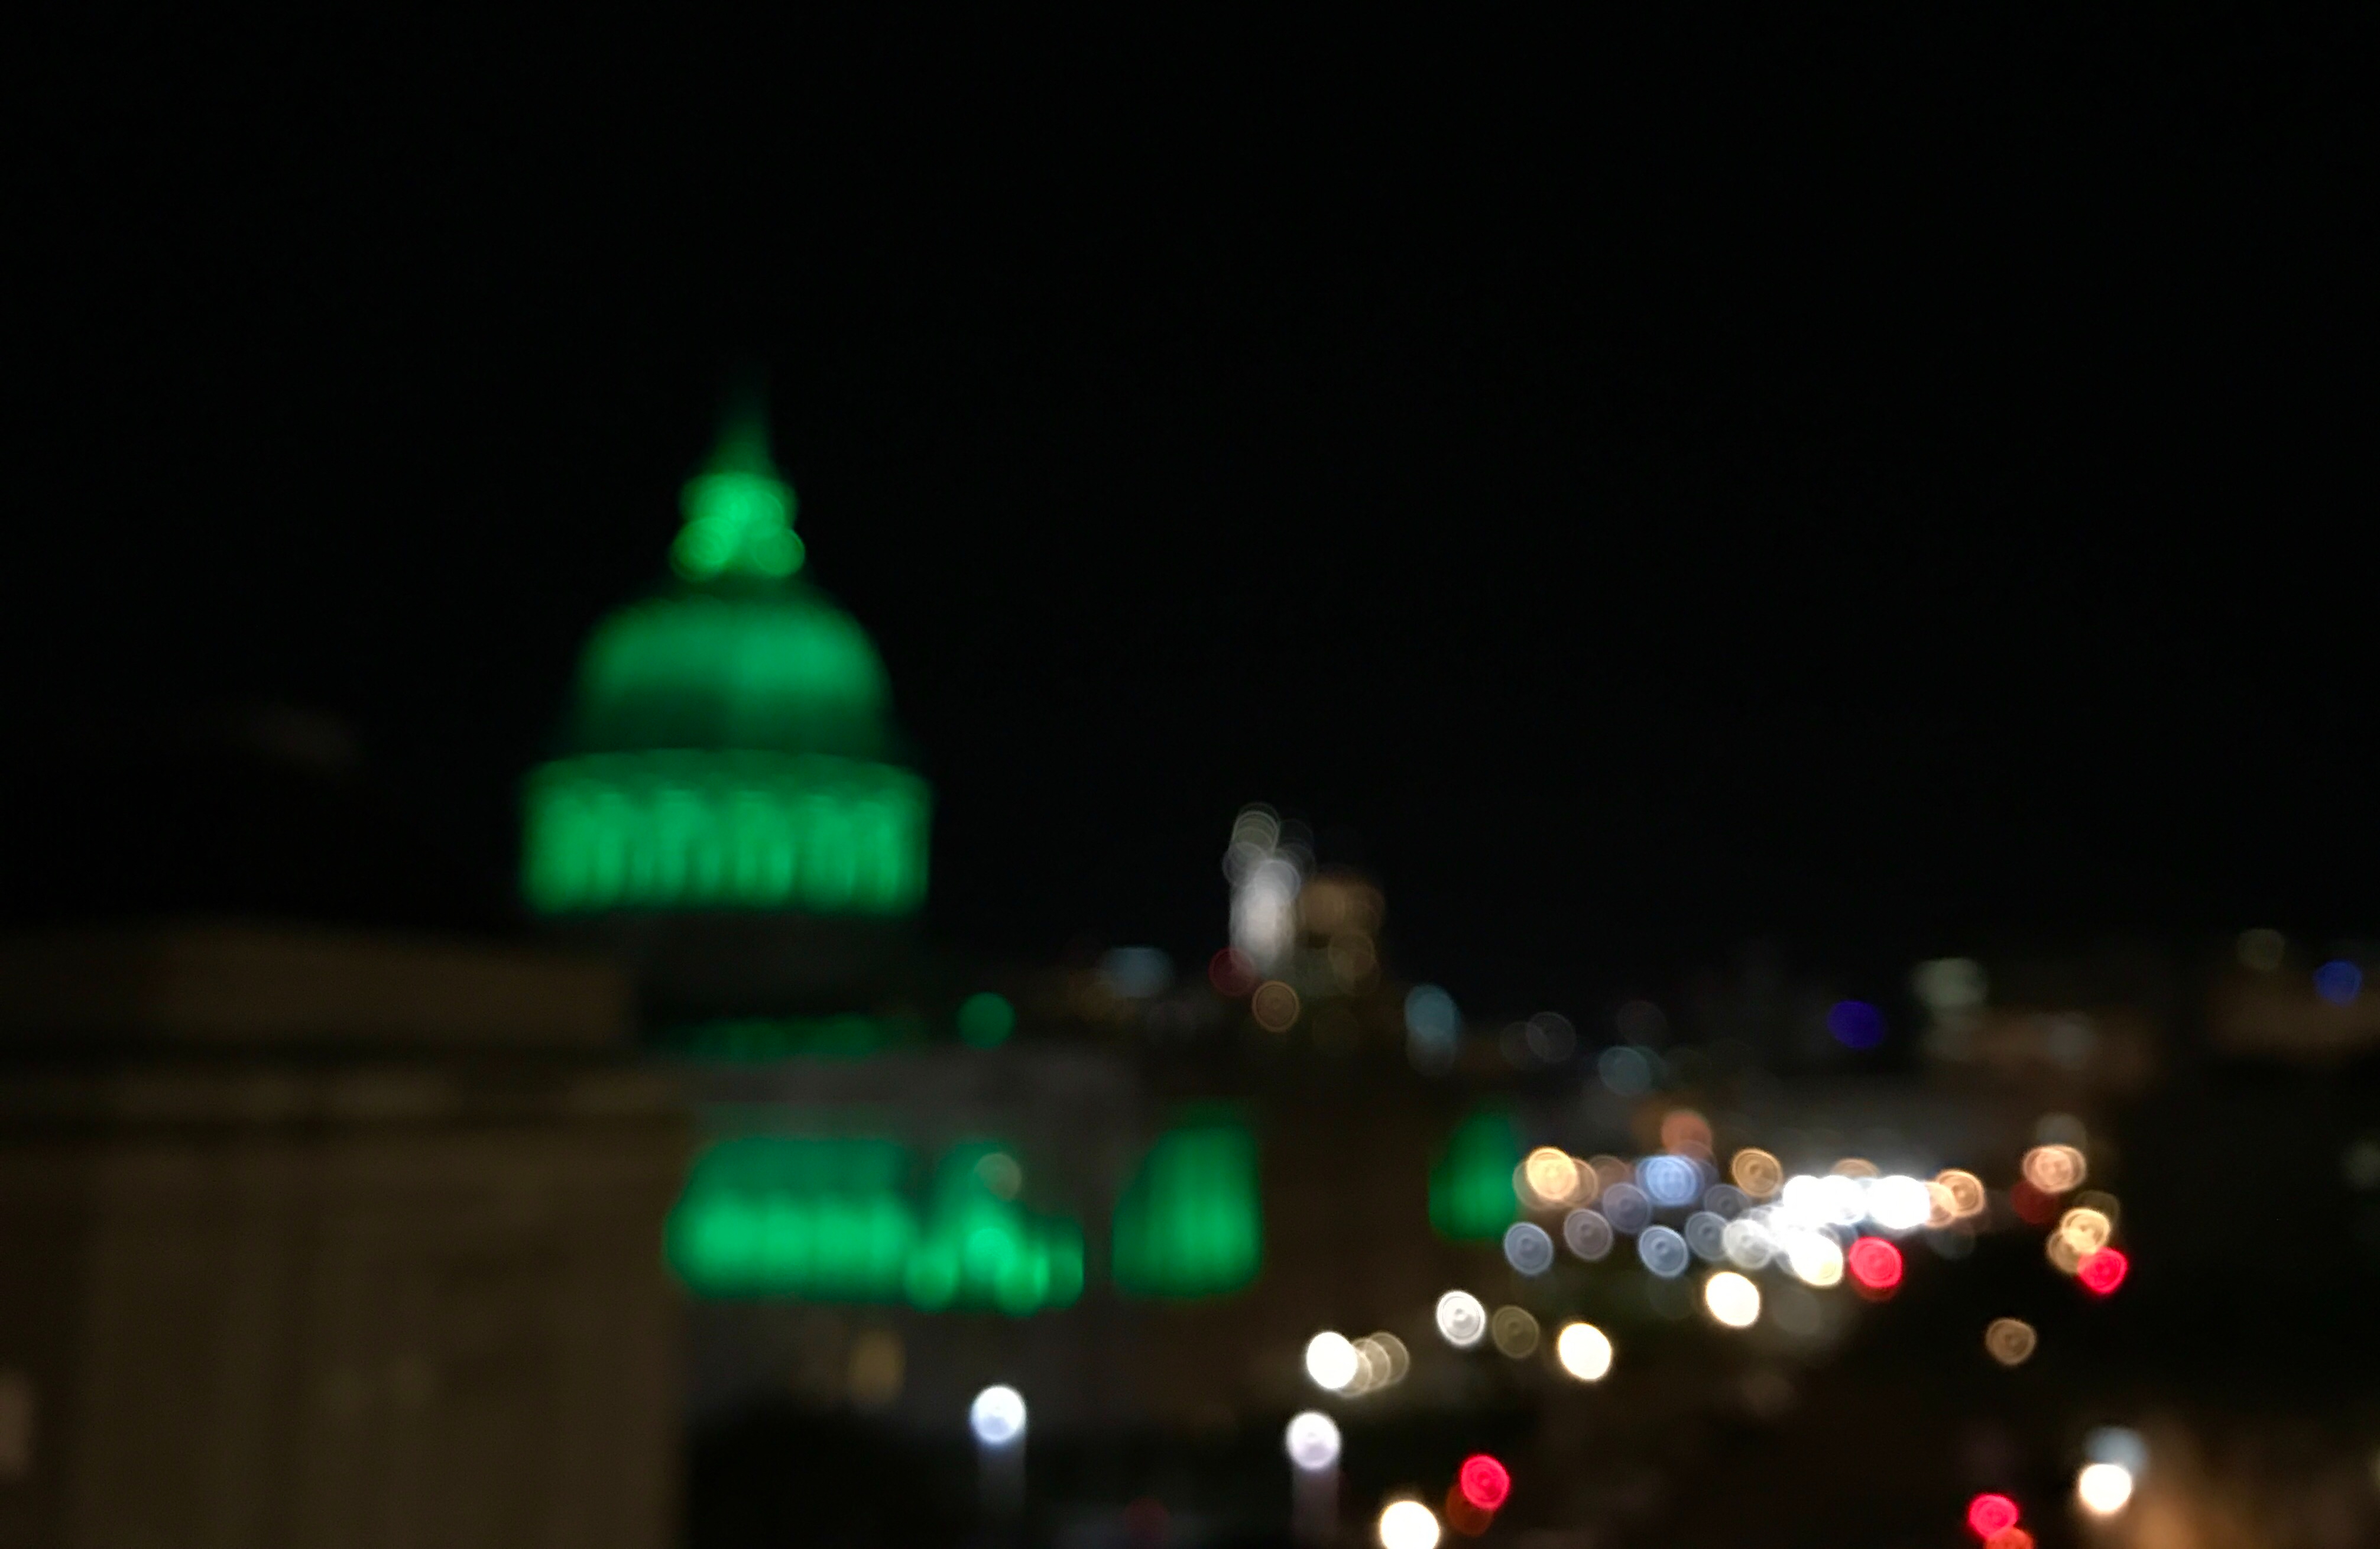
light, night, darkness, lighting, christmas decoration, midnight, christmas lights